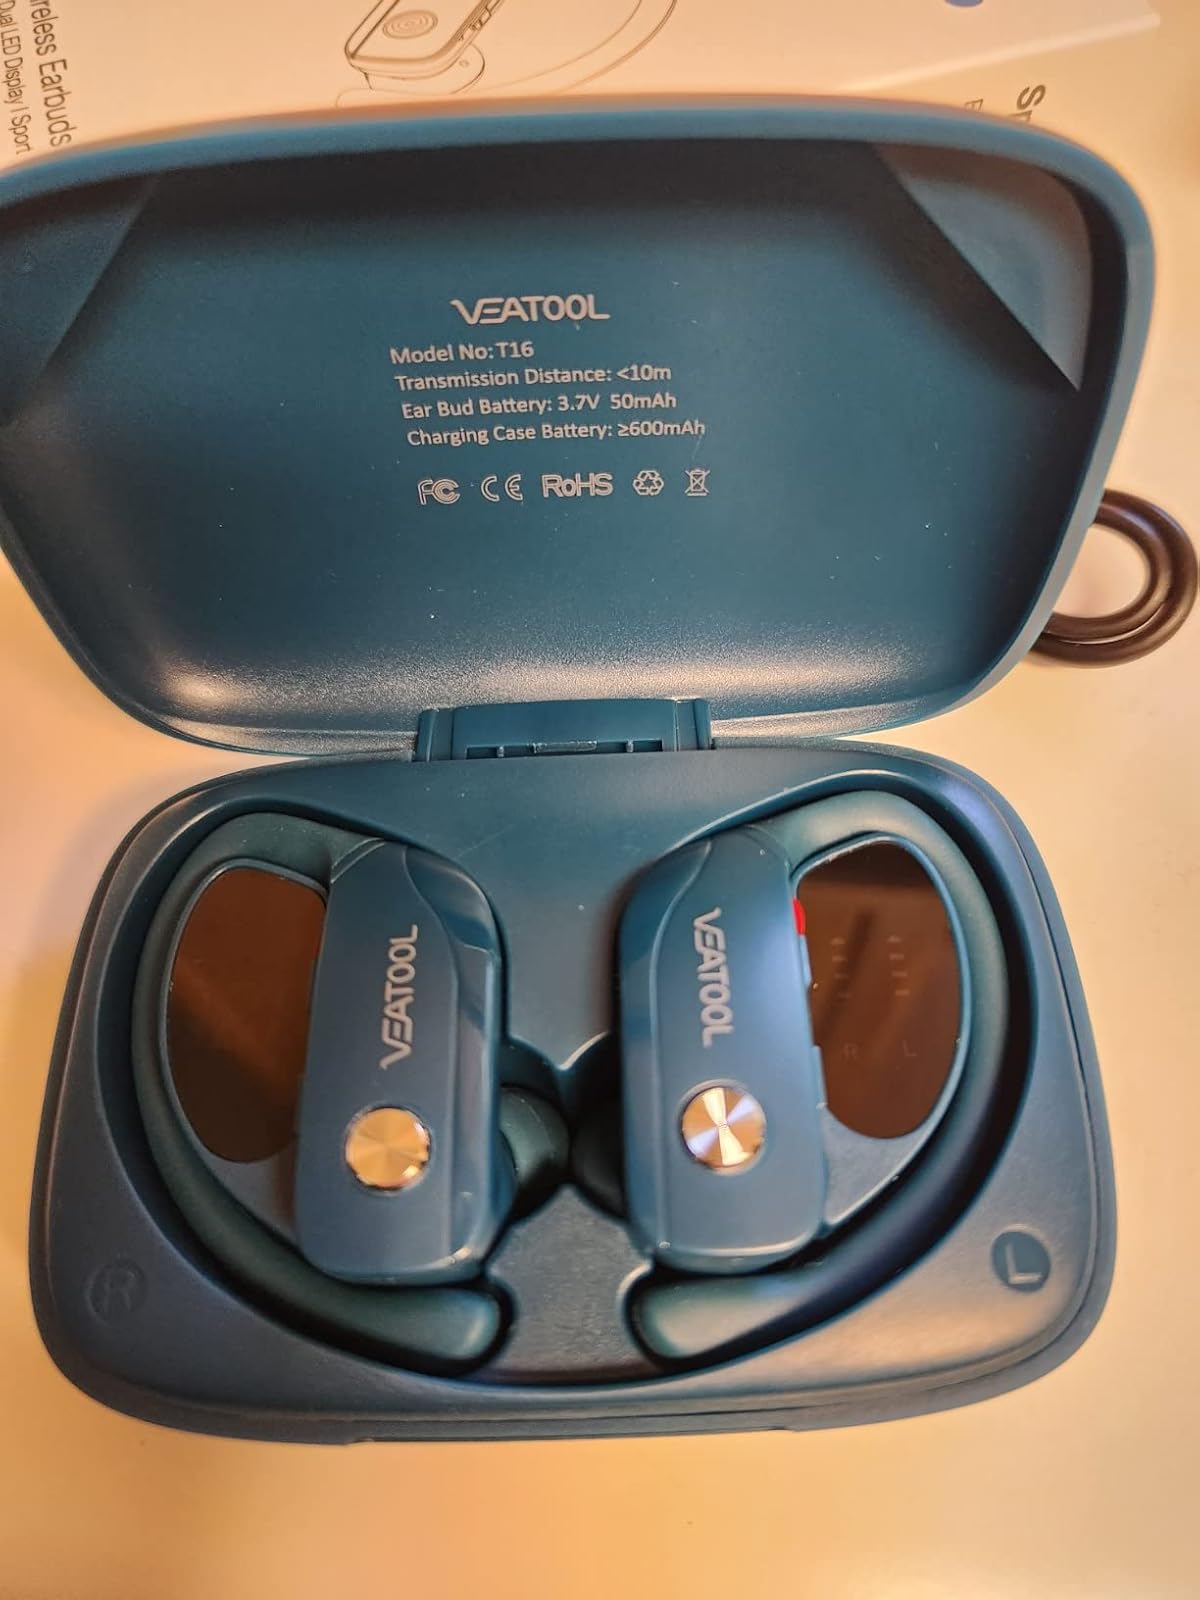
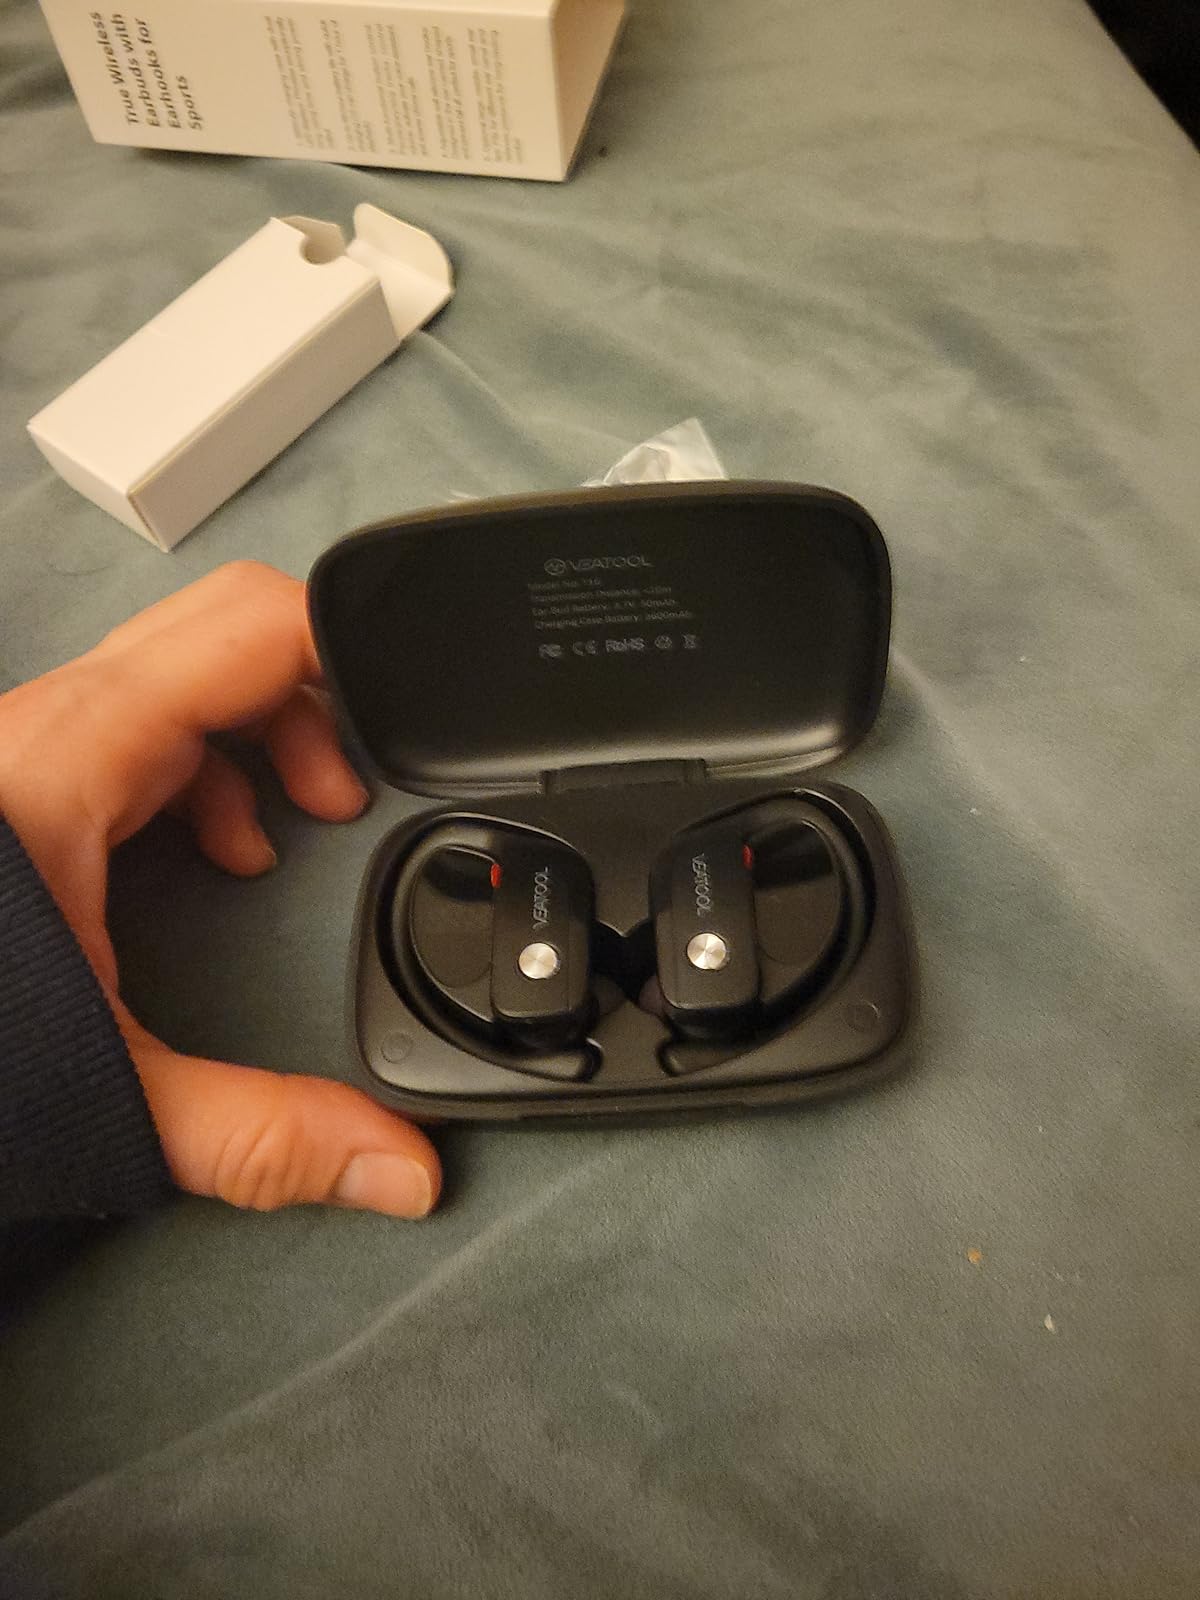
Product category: earbuds
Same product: no